Florennes Castle

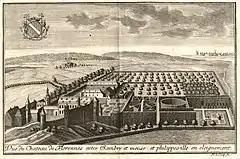
The chateau and grounds around 1744

A 1744 travel book "Les Délices du Païs de Liege" ("The Delights of the country of Liege") described the property as having several large gothic buildings flanked with towers, and a large garden laid out in excellent taste. A terrace and gallery were decorated with elegant pillars surmounted by statues, and looked over a parterre with a fountain in the center. The garden was laid out with wide paths and held an "étoile", or star-shaped design of clipped hedges, a labyrinth and two ponds, each with an island containing a formal garden in the center.